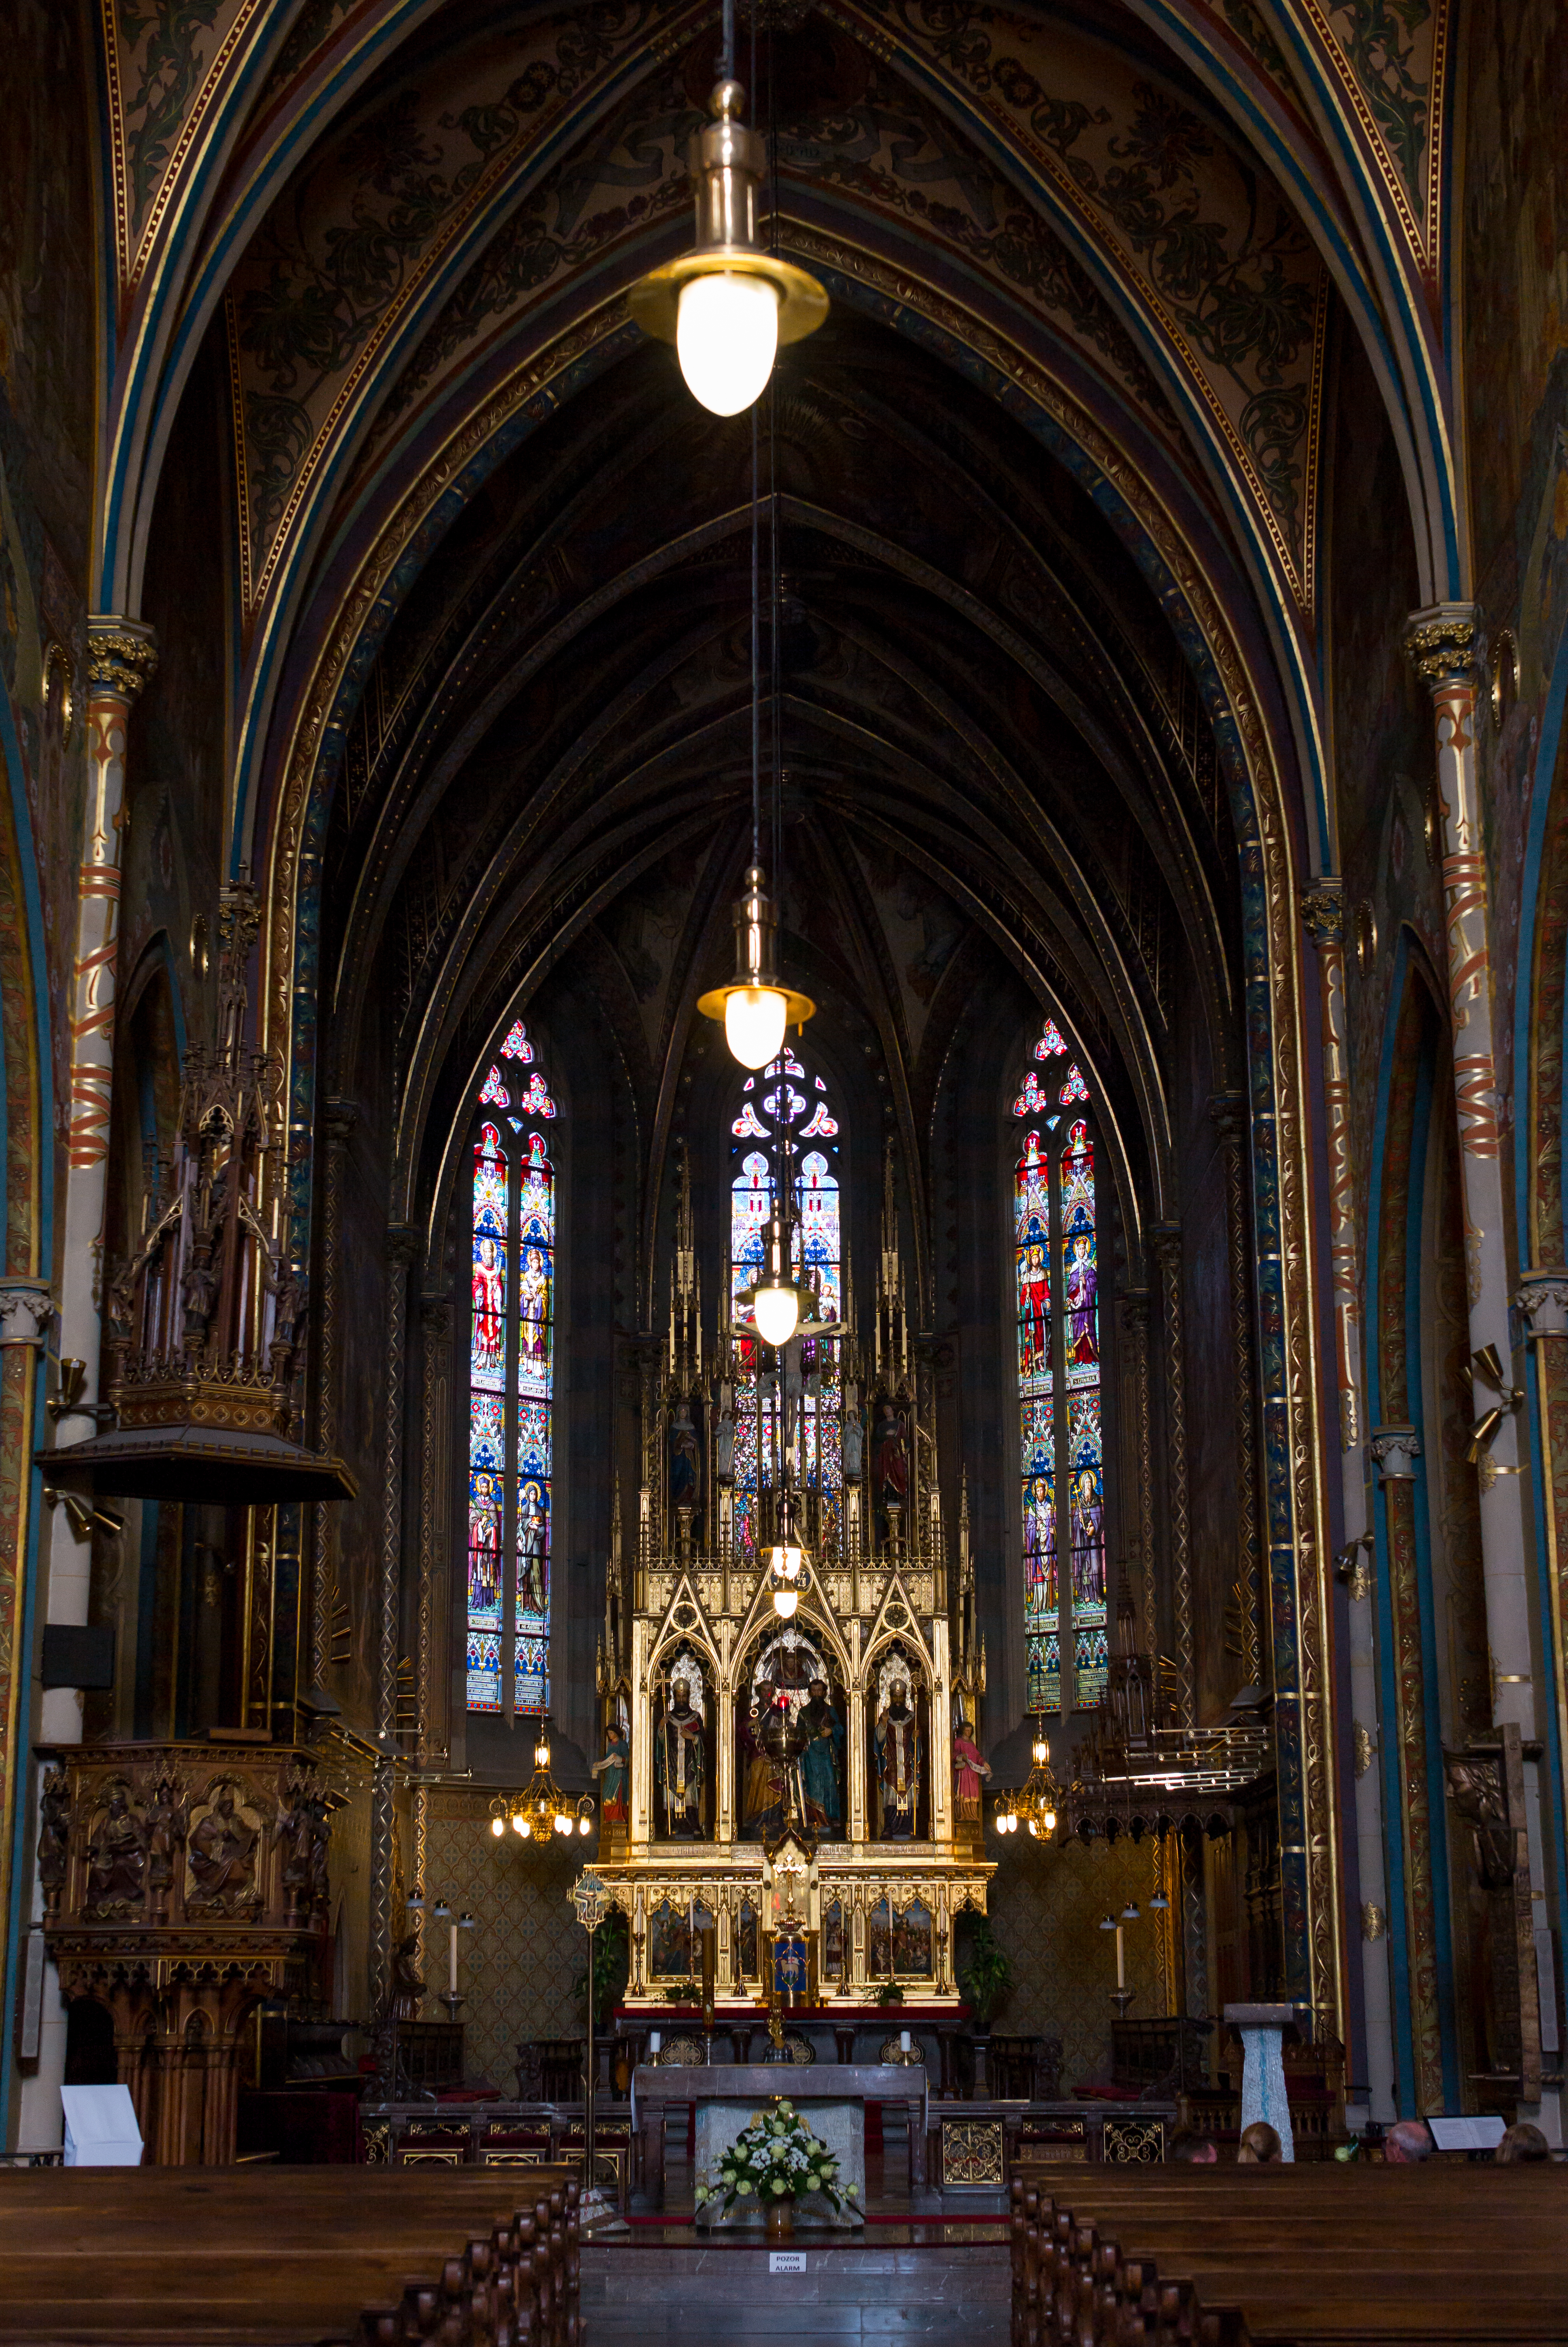
architecture, interior, window, glass, building, travel, europe, church, cathedral, chapel, prague, tourism, place of worship, aisle, m, altar, windows, pews, praga, 50, stainedglass, basilica, leica, 240, summilux, czech, czechia, cesko, praha, praag, prag, vysehrad, gothic architecture